Instead of Evidence

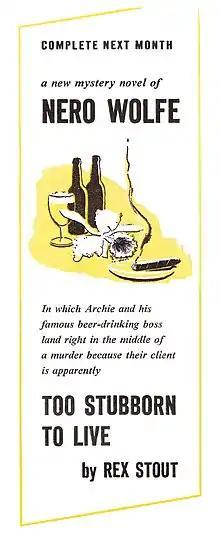
"The American Magazine" promoted the story as "Too Stubborn to Live" in its April 1946 issue. It appeared in May as "Murder on Tuesday".

"Instead of Evidence" was adapted as the eighth episode of the Canadian Broadcasting Corporation's 13-part radio series "Nero Wolfe" (1982), starring Mavor Moore as Nero Wolfe, Don Francks as Archie Goodwin, and Cec Linder as Inspector Cramer. Written and directed by Toronto actor and producer Ron Hartmann, the hour-long adaptation aired on CBC Stereo March 6, 1982.